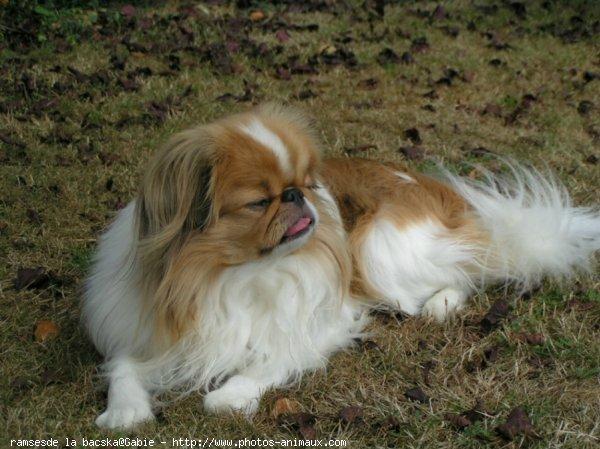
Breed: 249-n000106-Japanese_spaniel